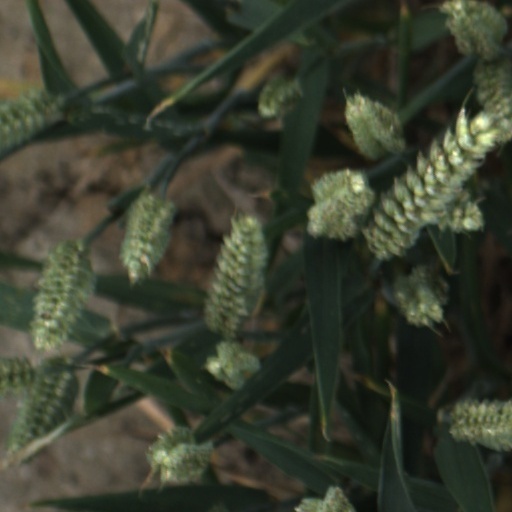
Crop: wheat